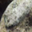
Label: flatfish